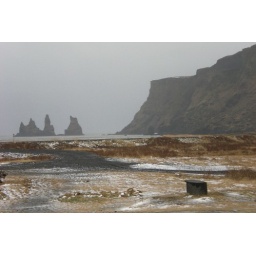
The black beach near Vik i Myrdal. View from a restaurant on the other side of the peninsula.